Rue Randall Clifford

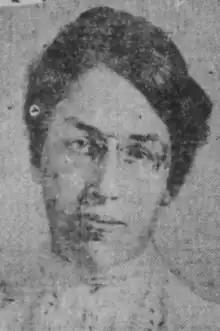
Rue Randall Clifford, from a 1911 newspaper.

Rue Randall Clifford (January 16, 1887 – October 26, 1964) was an American educator and clubwoman. She was active in supporting library and sports opportunities in South San Francisco.